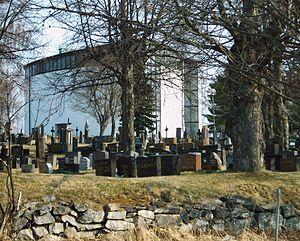
Orivesi est une ville du sud-ouest de la Finlande, dans la région du Pirkanmaa.
L'église d'Orivesi est une église située à Orivesi en Finlande.
Kaija Siren est une architecte finlandaise.